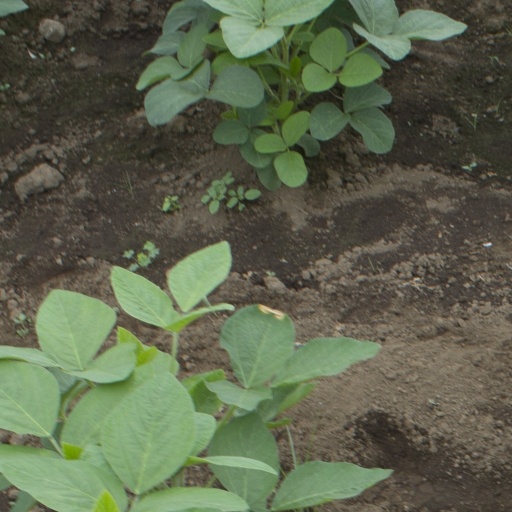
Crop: soybean